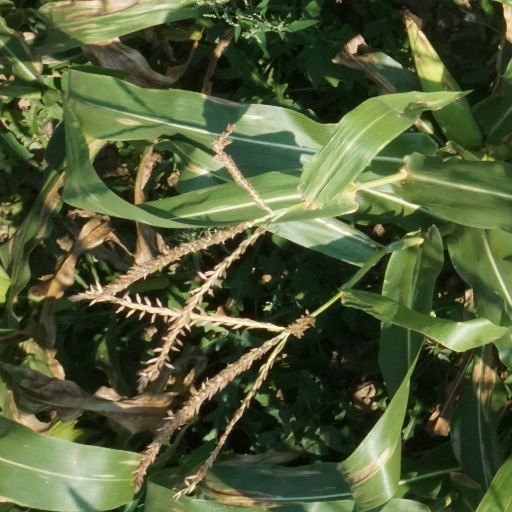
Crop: maize; corn